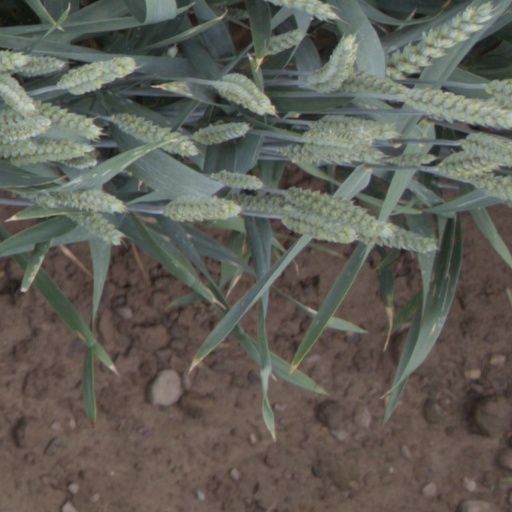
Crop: wheat